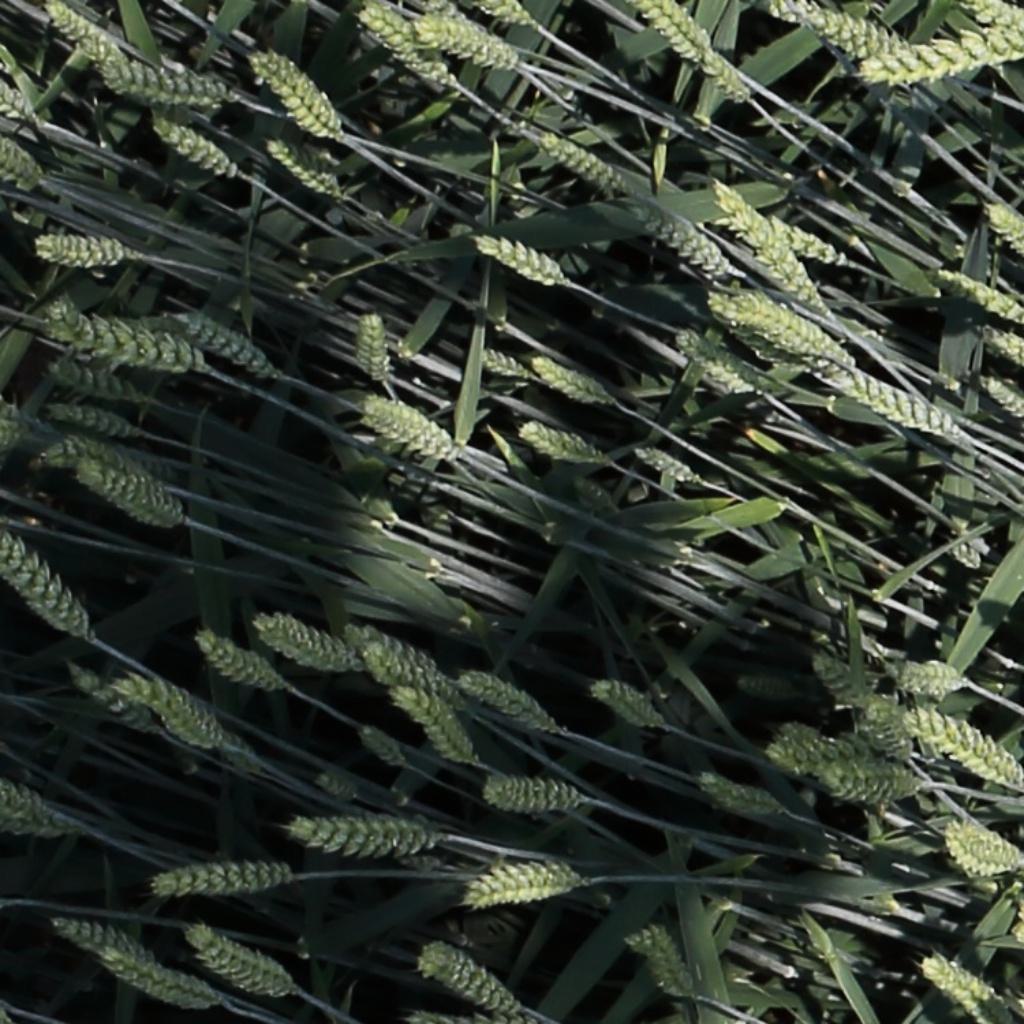
Country: Switzerland
Location: Usask
Wheat development stage: Filling